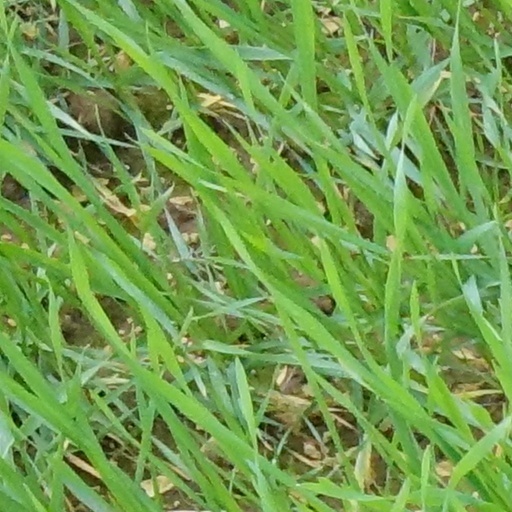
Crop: wheat